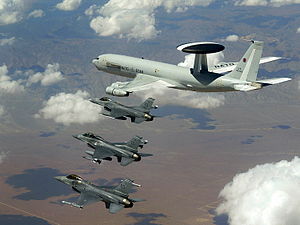
NATO / Militær struktur
NATO E-3A AWACS fly med amerikanske F-16 fly under en NATO øvelse
NATO er en international organisation for politisk og militært forsvarssamarbejde omkring den nordlige del af Atlanterhavet, som blev etableret i 1949 med de allierede krigspartnere USA, Storbritannien og Frankrig som de drivende kræfter.